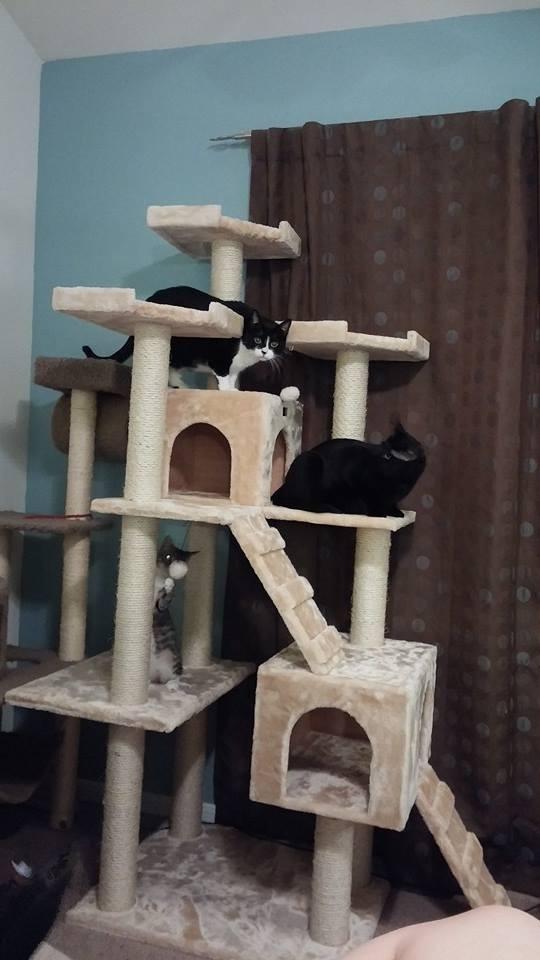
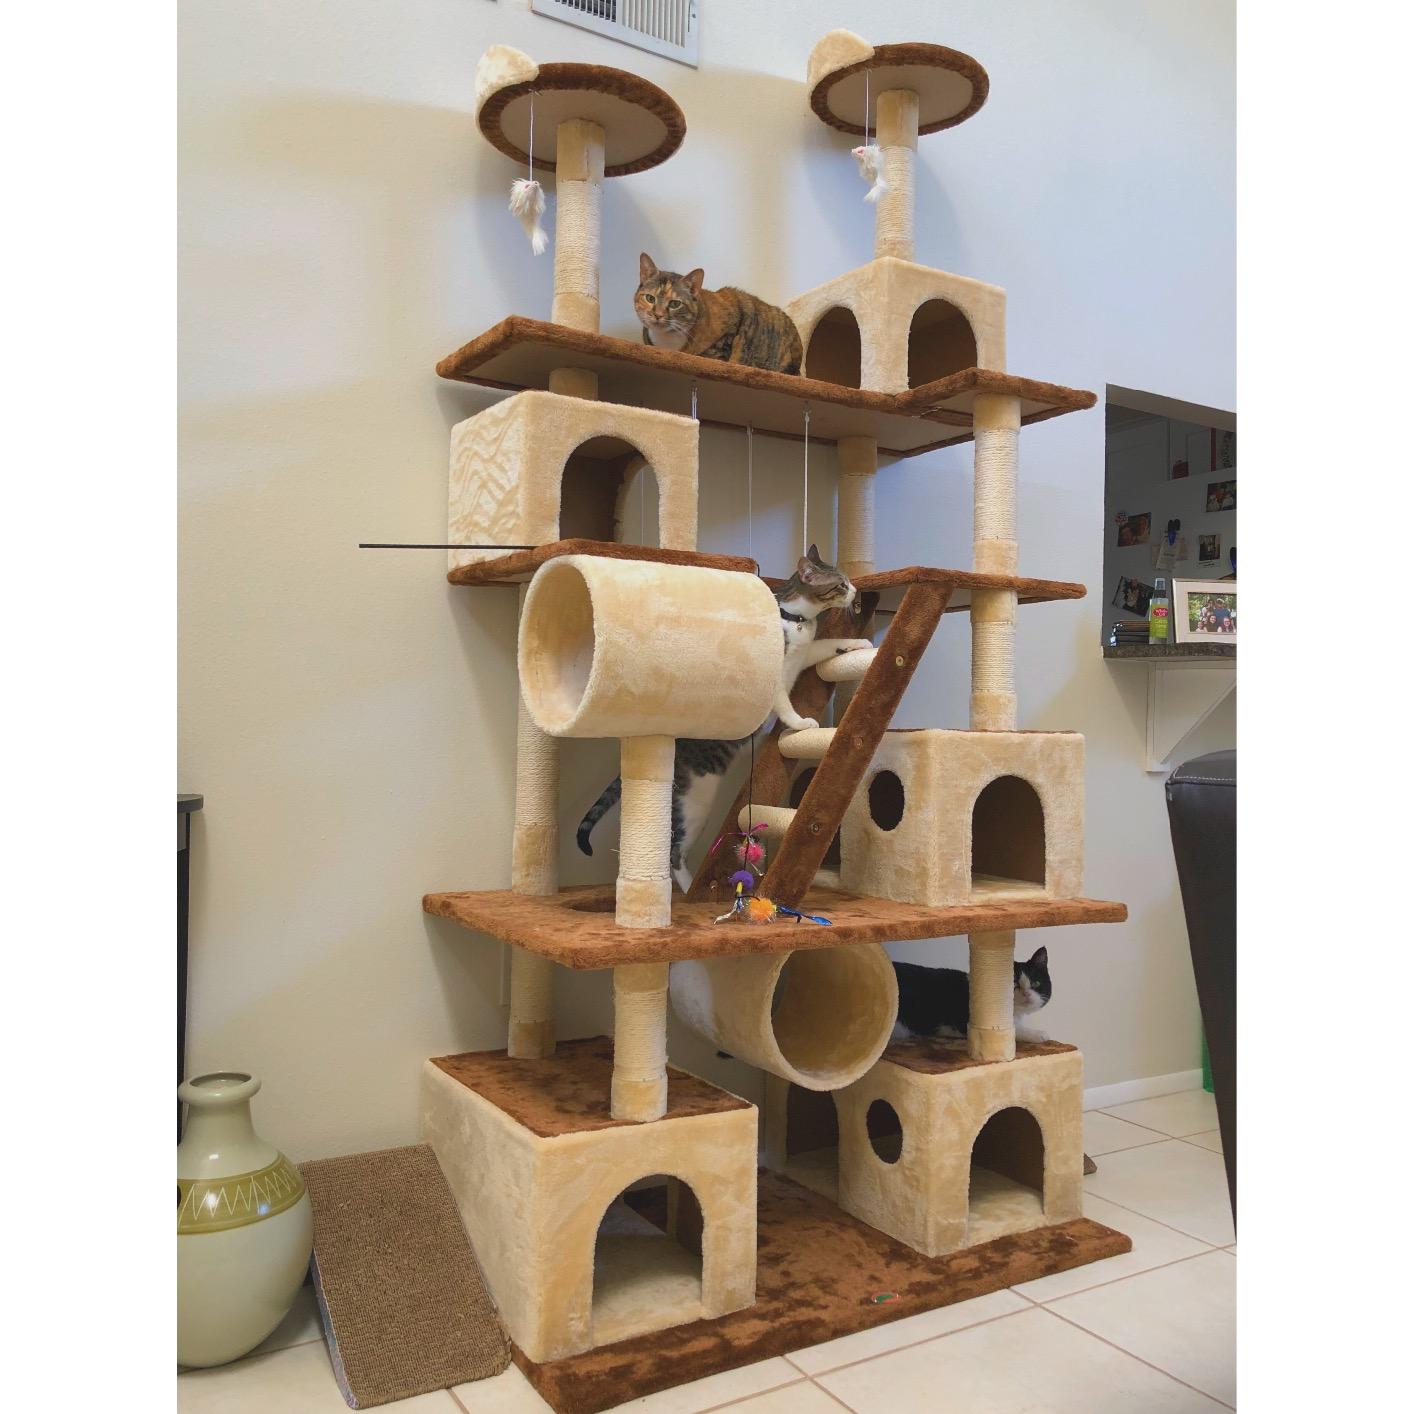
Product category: items_cat tree
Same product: no